Homespun movement

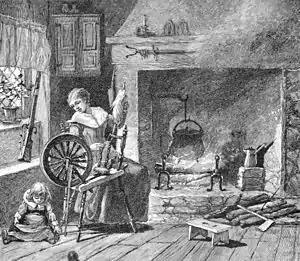
A New England kitchen, engraving in "A Brief History of the United States" (1885) by Joel Dorman Steele

The homespun movement was started in 1767 by Quakers in Boston, Massachusetts, to encourage the purchase of goods, especially apparel, manufactured in the American Colonies. The movement was created in response to the British Townshend Acts of 1767 and 1768, in the early stages of the American Revolution.